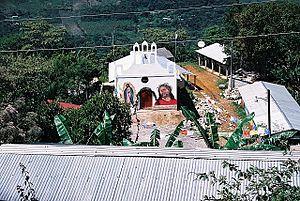
Le massacre d'Acteal est un massacre perpétré par des membres de groupes armés ou paramilitaires illégaux, armés et entraînés par les autorités, dans le village mexicain d'Acteal, tuant 45 villageois pour la plupart indigènes, dont une majorité de femmes et d'enfants.